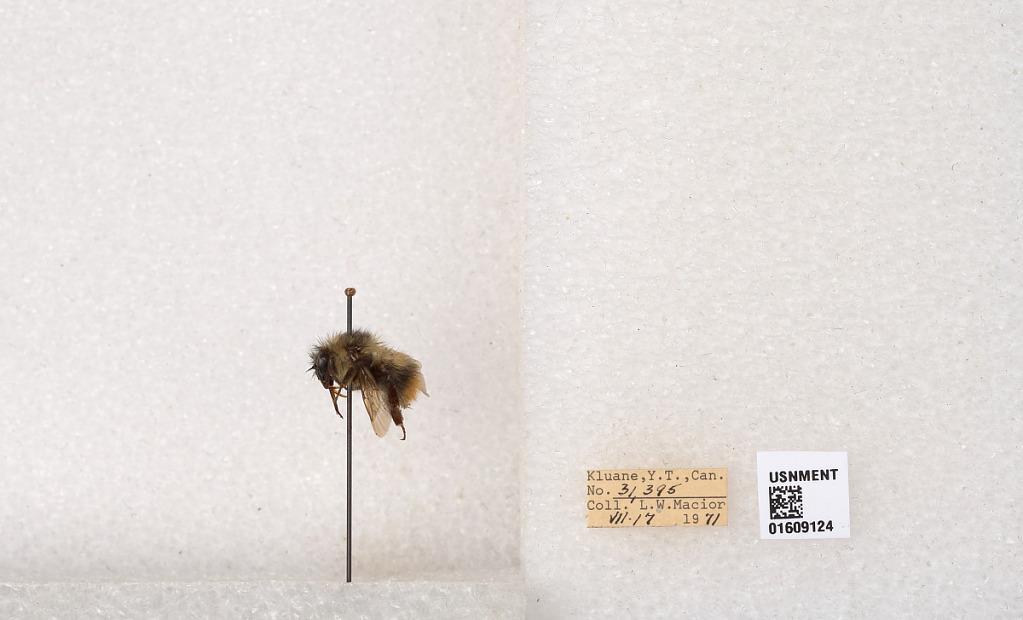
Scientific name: Bombus (Pyrobombus) sylvicola Kirby
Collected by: L. Macior
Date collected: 1971-7-17
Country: Canada
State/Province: Yukon
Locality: Kluane
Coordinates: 61.2281, -138.722